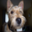
Label: dog